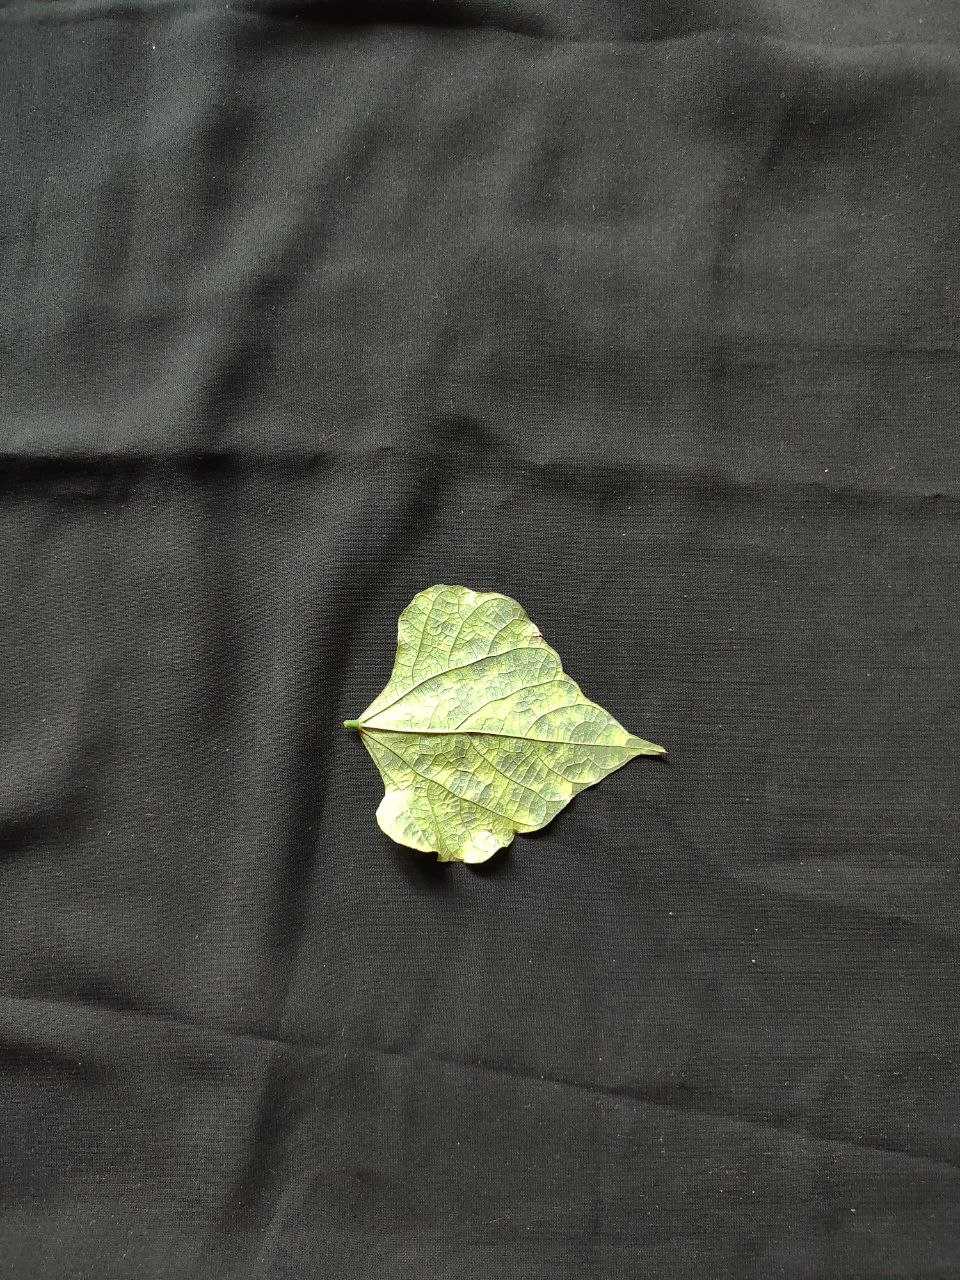
Crop: bean
Leaf condition: Mosaic Virus